List of Game of Thrones characters

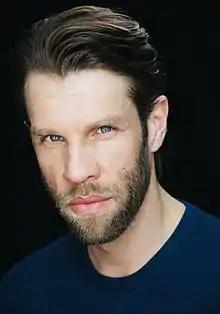
Marc Rissman

Qotho (portrayed by Dar Salim) is a fierce and hot-tempered bloodrider under Khal Drogo. After Drogo's incapacitation, some of the bloodriders try to stop Daenerys from taking him to the witch Mirri Maz Duur. Qotho kills Quaro in the ensuing fight and is in turn killed by Ser Jorah Mormont.